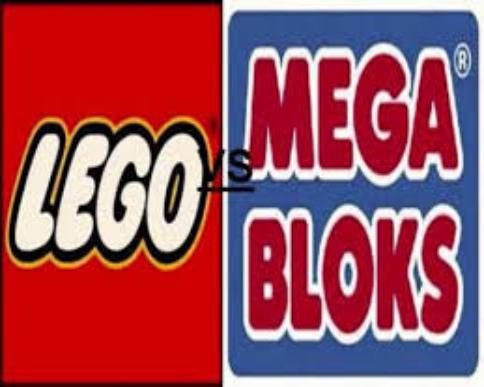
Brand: mega bloks
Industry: Leisure